Headland (agriculture)

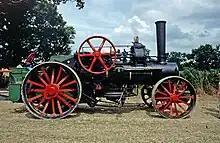
A steam ploughing engine

In the days when steam ploughing was common, the engine would often remain on the headland and pull the plough across the field by a wire rope. There would be severe compaction of the headland but little compaction of the rest of the field. There would usually be two engines, one on each headland, and they would winch the plough to and fro between them.